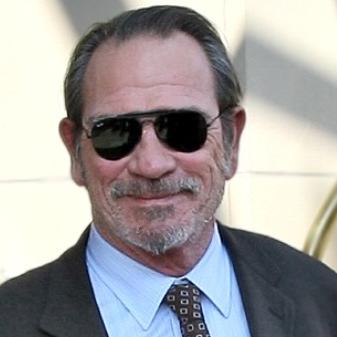
Age: 60